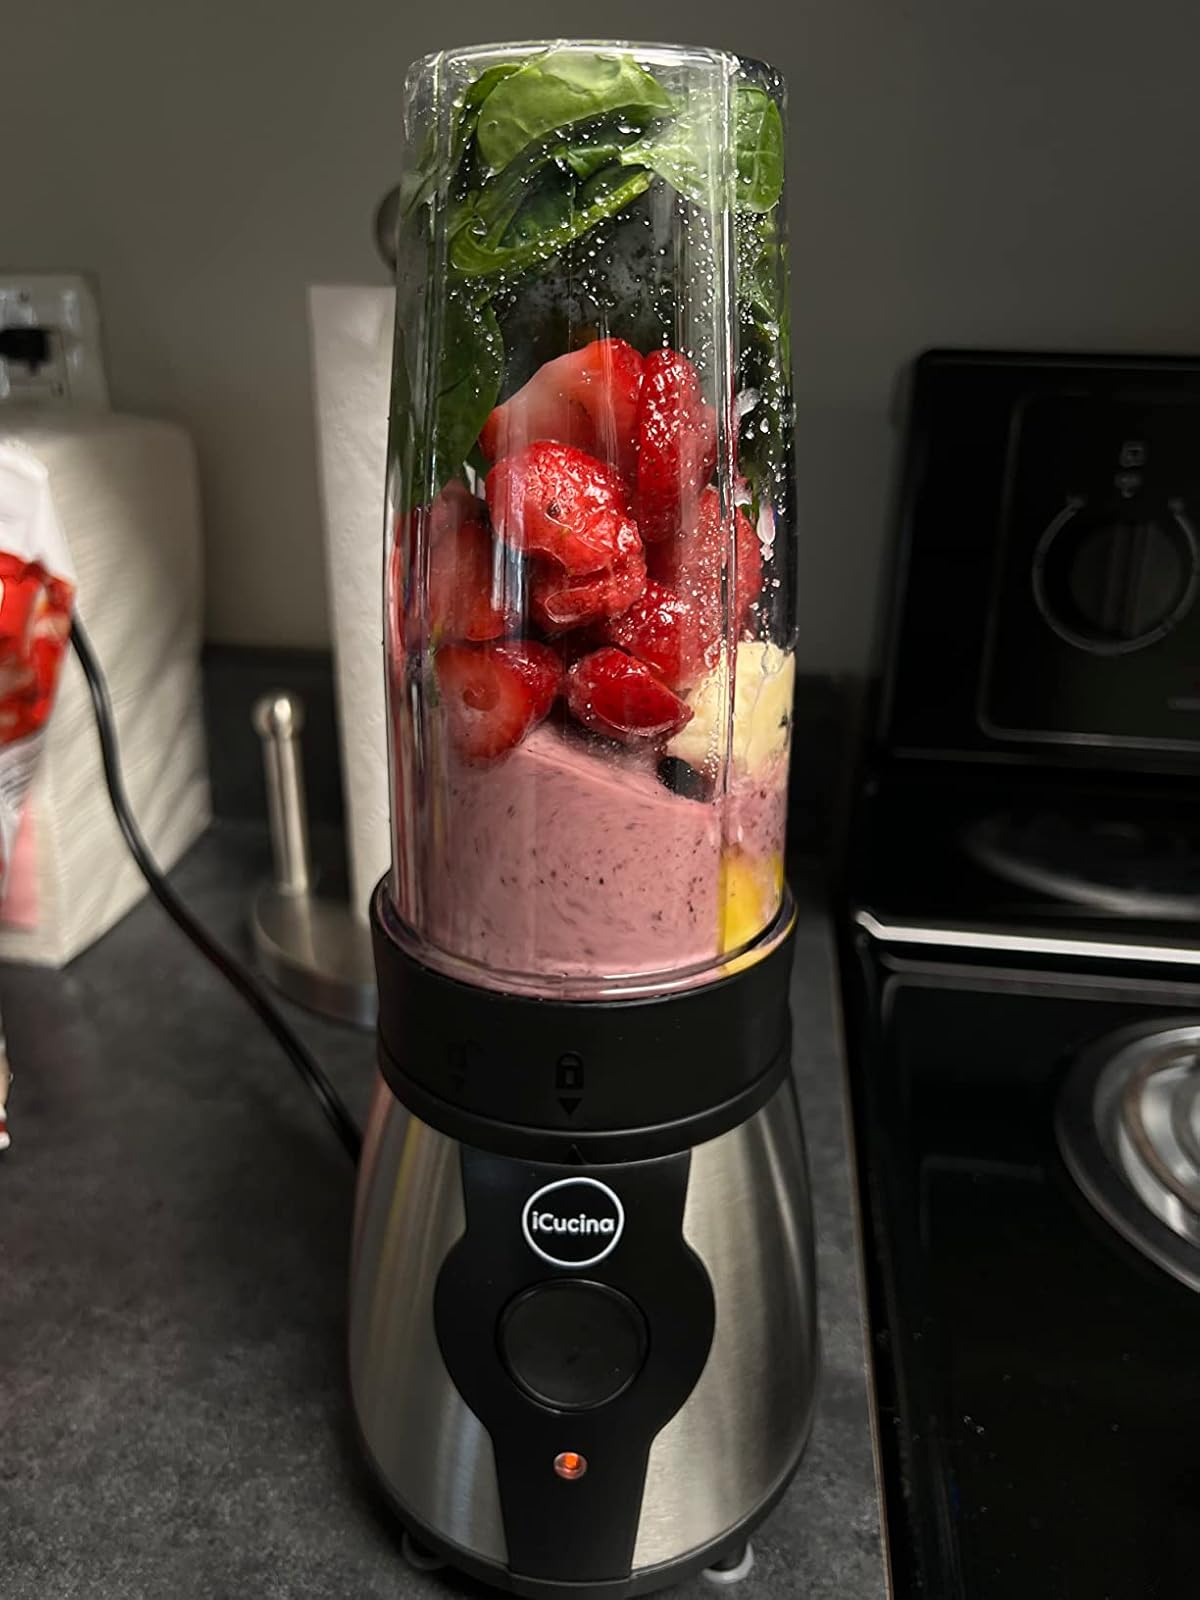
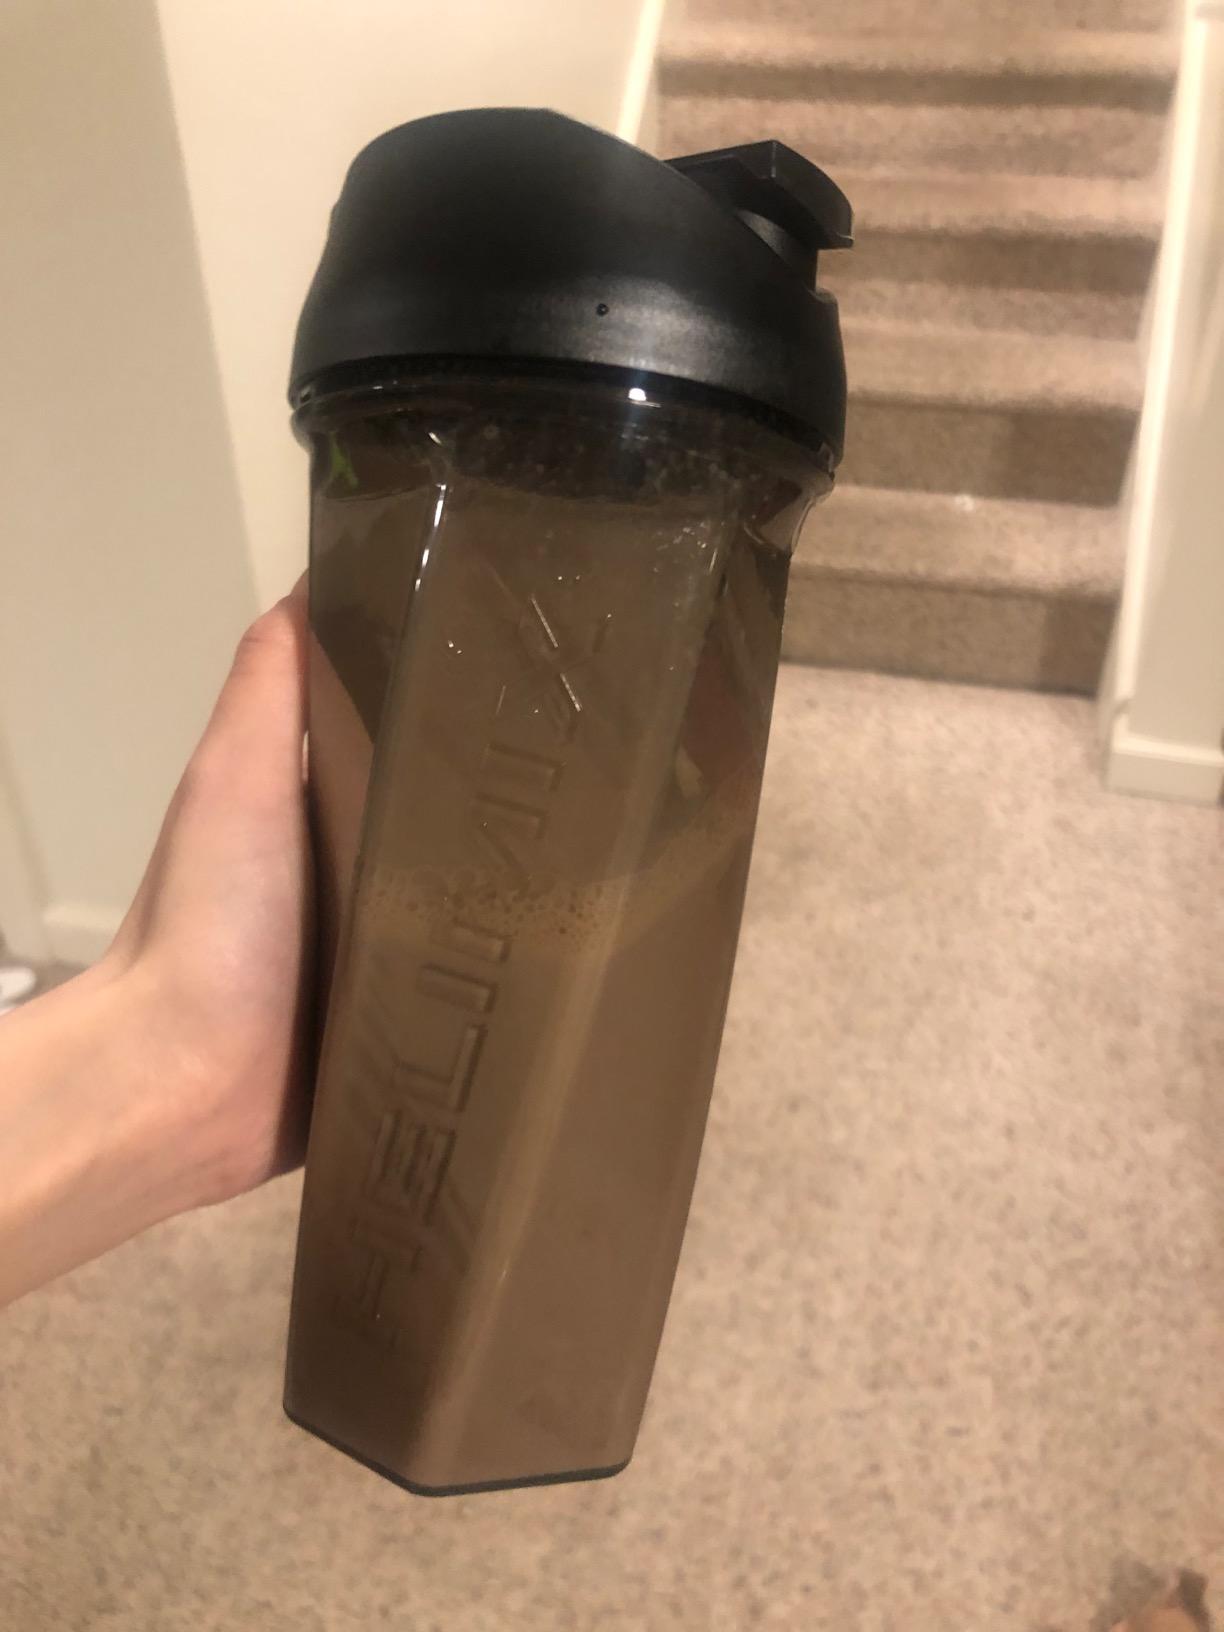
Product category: items_blender
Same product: no